Elgton Jenkins

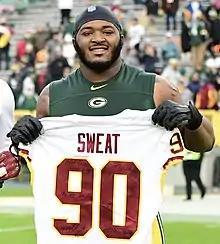
Jenkins with the Green Bay Packers in 2019

Elgton Torrance Jenkins Jr. (born December 26, 1995) is an American professional football center for the Green Bay Packers of the National Football League (NFL). He played college football for the Mississippi State Bulldogs and was selected by the Packers in the second round of the 2019 NFL draft.